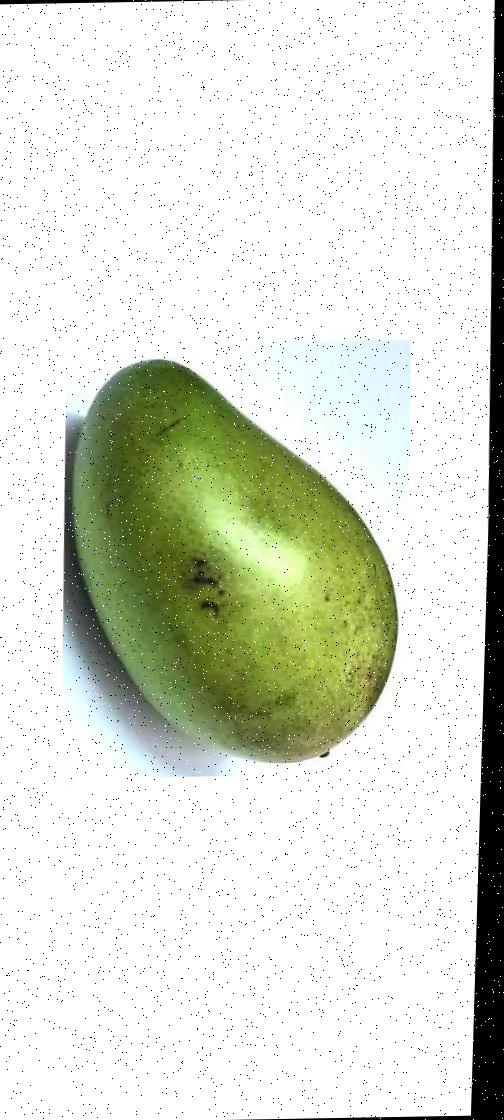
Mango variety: Rupali